Middleport, Ohio

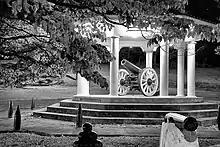

Middleport was founded during the 1820s, a time of great prosperity and rapidly increasing commerce in Meigs County. Among its earliest industries was a cotton mill, built despite the lack of cotton production in the vicinity. The village was founded as "Sheffield", and throughout its history it has also used the names of "Coalport" and "Salisbury". The name Middleport refers to the city's location on the Ohio River halfway between Pittsburgh and Cincinnati. Three Middleport buildings, the John Downing Jr. House, the William H. Grant House, and the Middleport Public Library, are listed on the National Register of Historic Places.